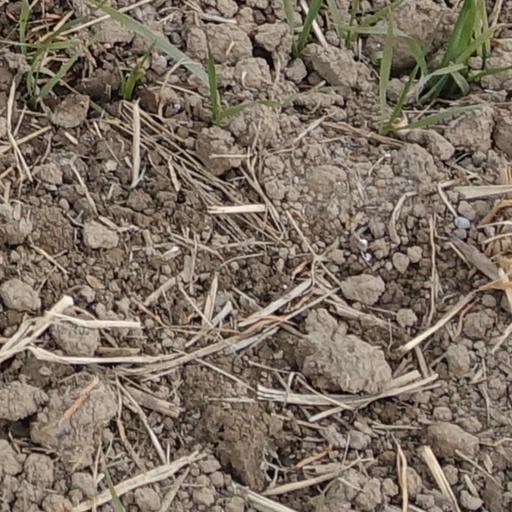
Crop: wheat